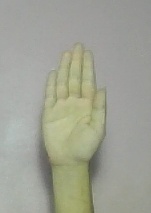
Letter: seen